Robert Brooke-Popham

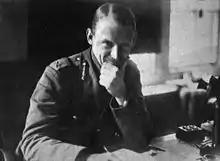
Brooke-Popham as Director of Aircraft Research in 1919

With the establishment of the Royal Air Force in April 1918, Brooke-Popham was transferred to the newly created Air Ministry in London. He served as the Controller of Aircraft Production for the remainder of the War and for some months afterwards. In 1919, he served as Director of Aircraft Research.